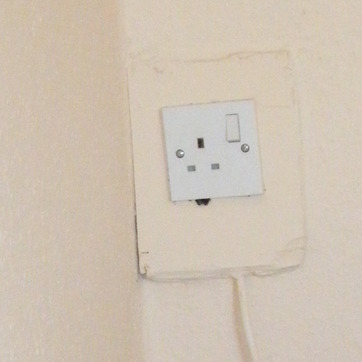
Material: plastic